Haarlem

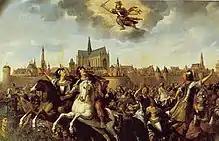
Saint Bavo saves Haarlem from the Kennemers. Dated 1673 but showing legend from 1274. In the background the Sint-Bavokerk (Grote Kerk) can be seen.

In the beginning of the 20th century, the city expanded north. As early as 1905, an official plan was presented by the Haarlem municipality for expansion. However, the surrounding municipalities did not agree, and it would take 25 years to come to an agreement. On 1 May 1927, the municipality of Schoten became part of Haarlem, as well as part of Spaarndam, Bloemendaal and Heemstede. The population increased at once with 31,184 citizens.